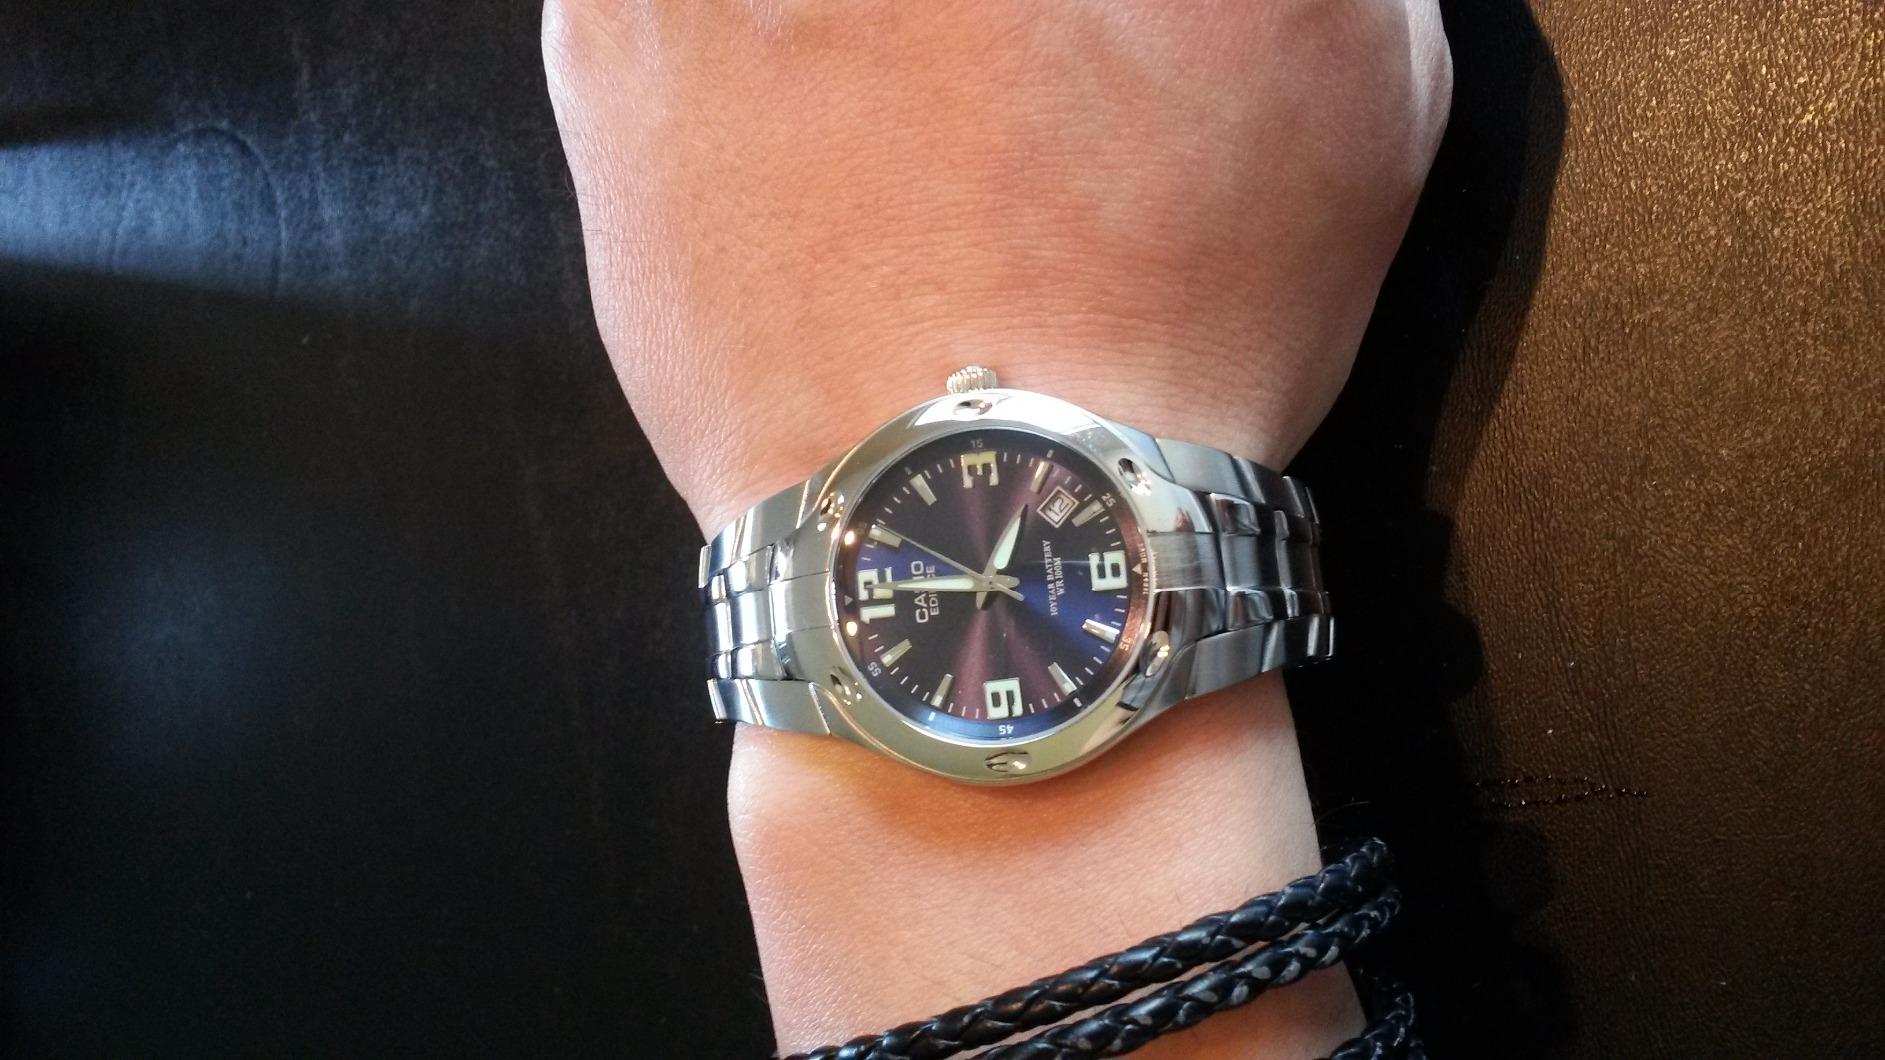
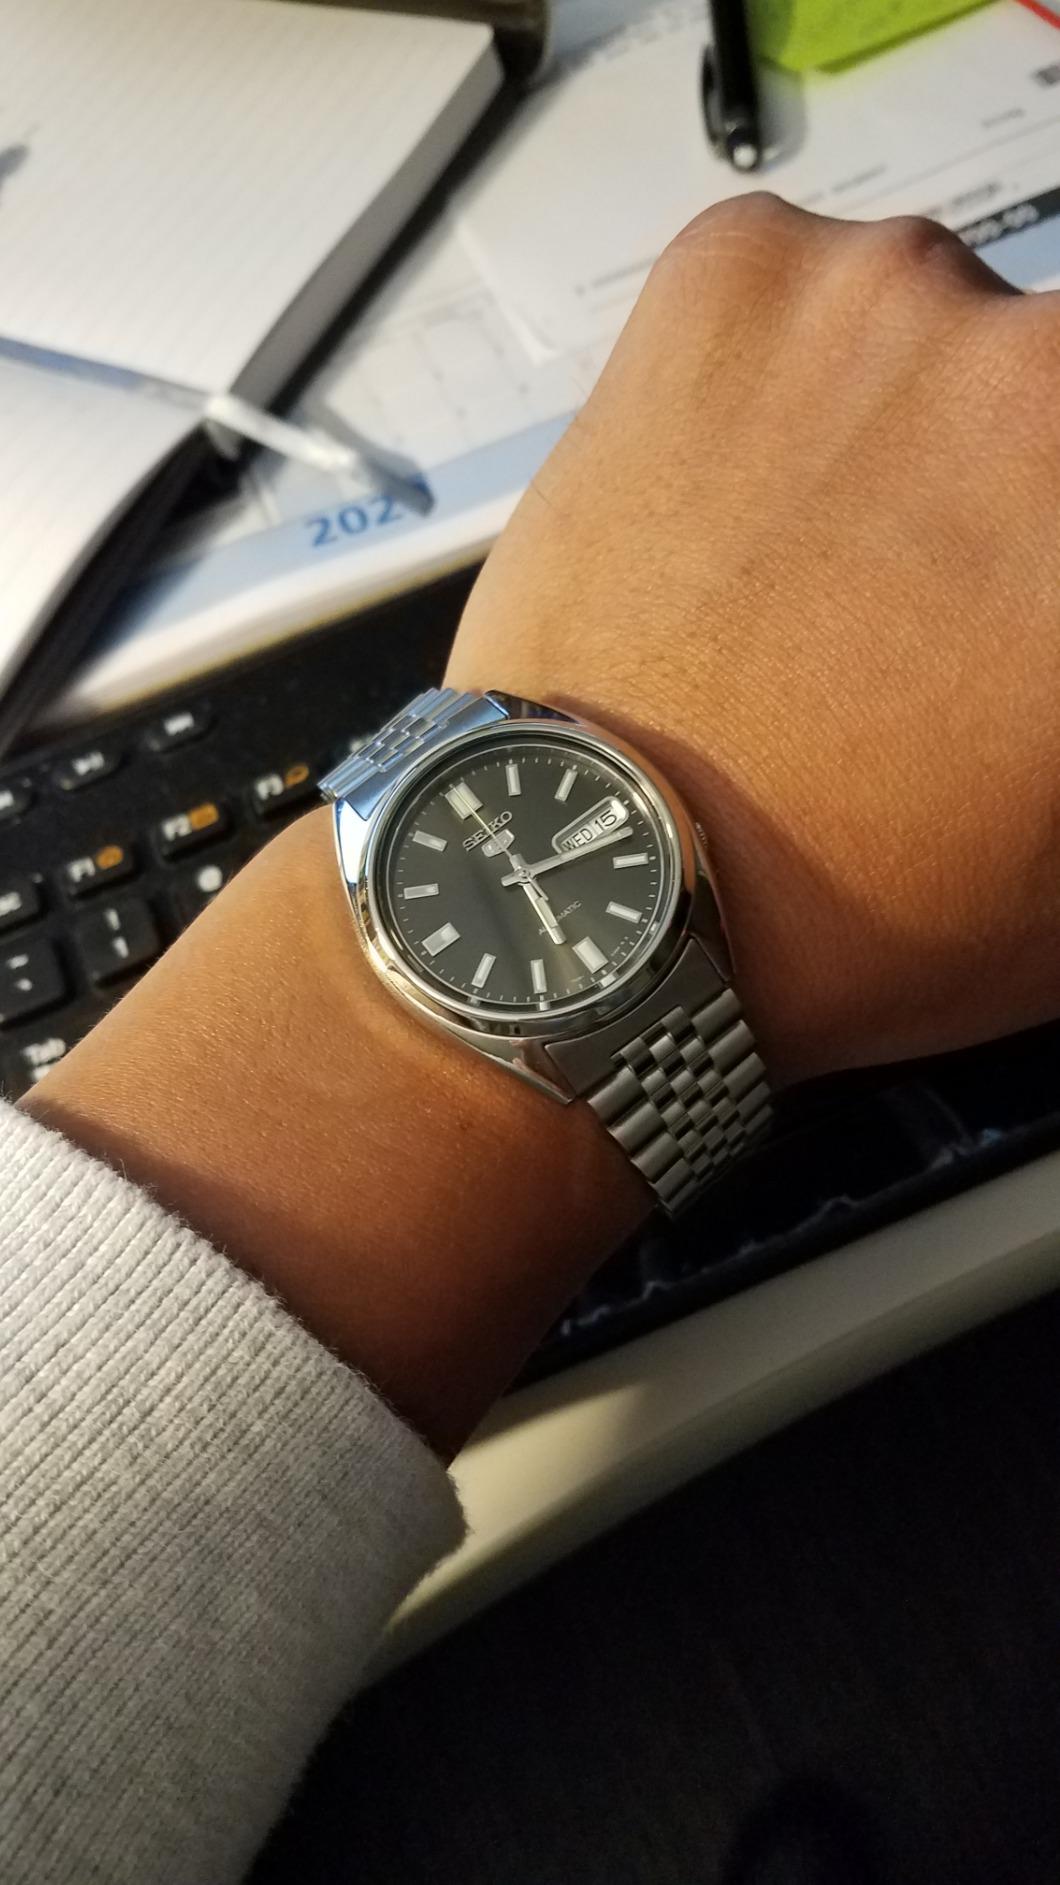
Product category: accessories_watch
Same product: no